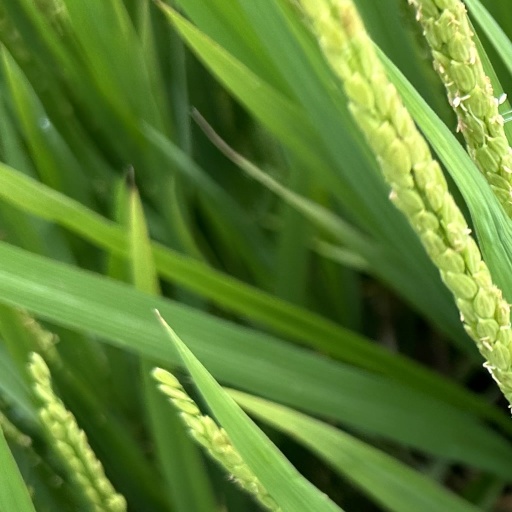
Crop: rice